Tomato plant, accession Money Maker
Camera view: tilt-top (135 deg); turntable rotation: 180 degrees
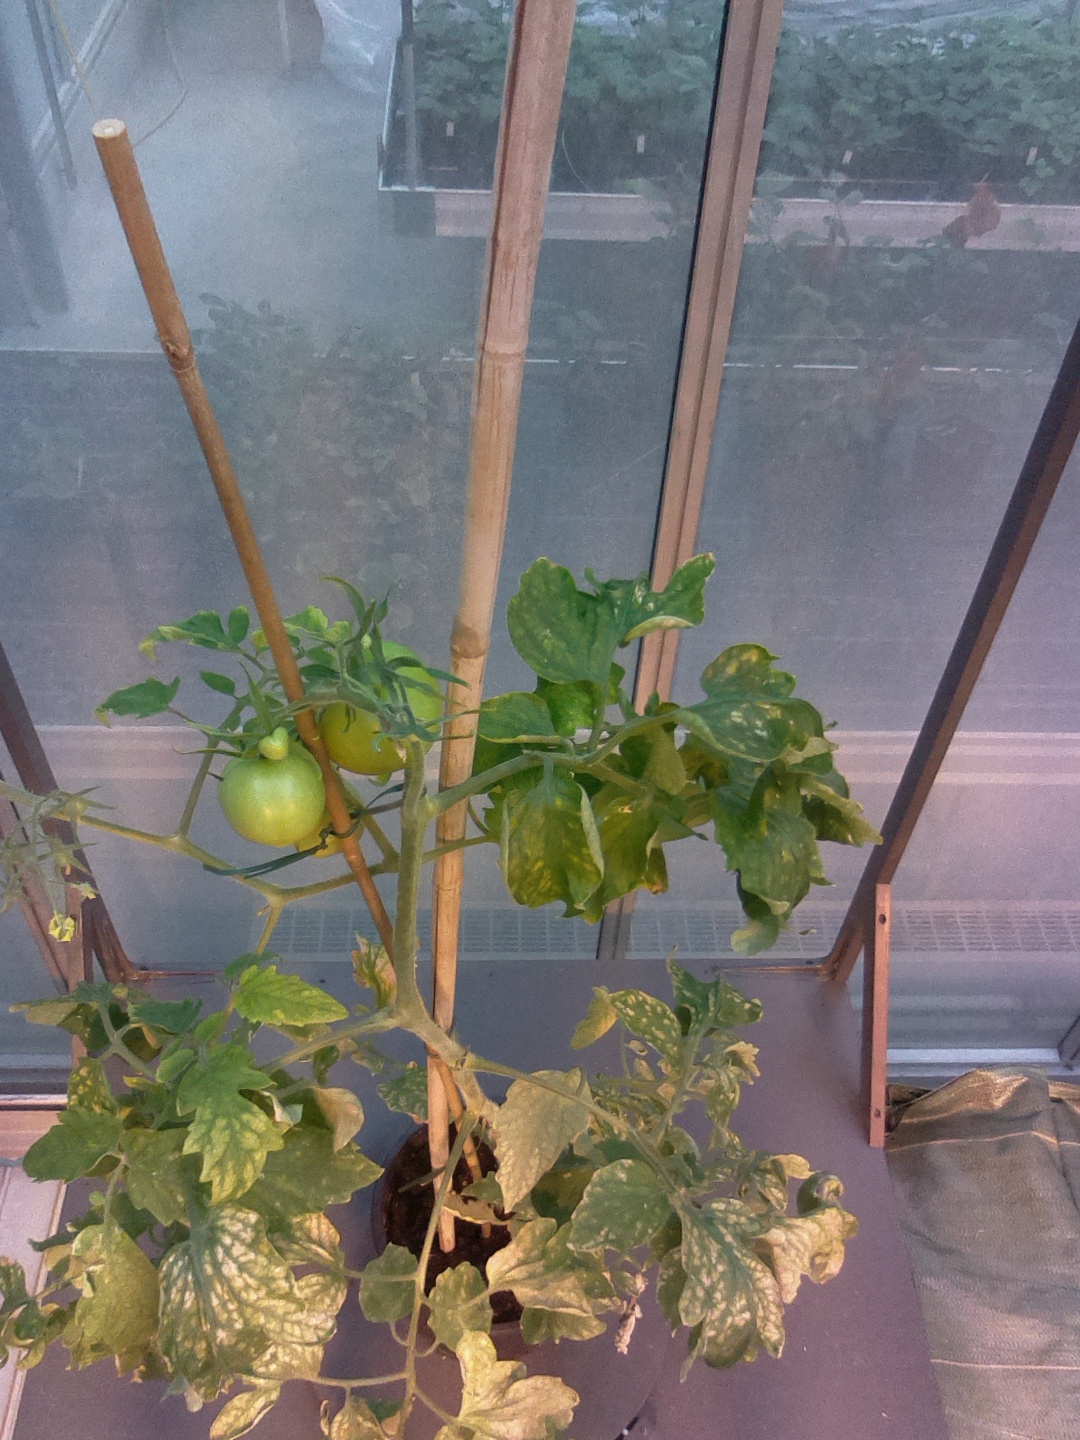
BBCH growth stage 76: 60%-70% of final fruit size